History of The Simpsons

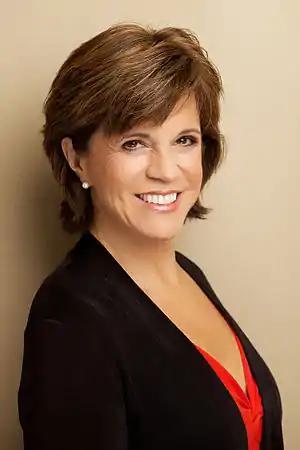
Voice actress Maggie Roswell left "The Simpsons" over a pay dispute, but returned three years later.

UGO Networks' Brian Tallerico has defended the season against the criticism. He wrote in a 2007 review that comparing "tenth season Simpsons episodes to the prime of the series (3–7) is just unfair and really kind of self-defeating. 'Yeah, I laughed, but not as hard as a couple of years ago. So it sucks.' That's nonsense. The fact is that even the tenth season of The Simpsons was funnier than most [other] show's best years." PopMatters' Hassenger commented in his review that although the show had declined in quality, "this is not to say that these episodes are without their charm; many, in fact, are laugh-out-loud funny and characteristically smart."